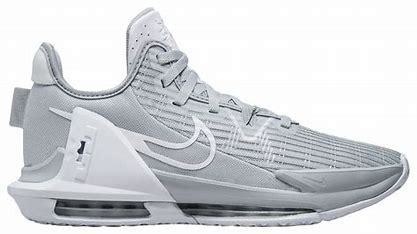
Brand: Nike
Model: Lebron Witness 6